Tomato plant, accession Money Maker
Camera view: vertical (180 deg); turntable rotation: 300 degrees
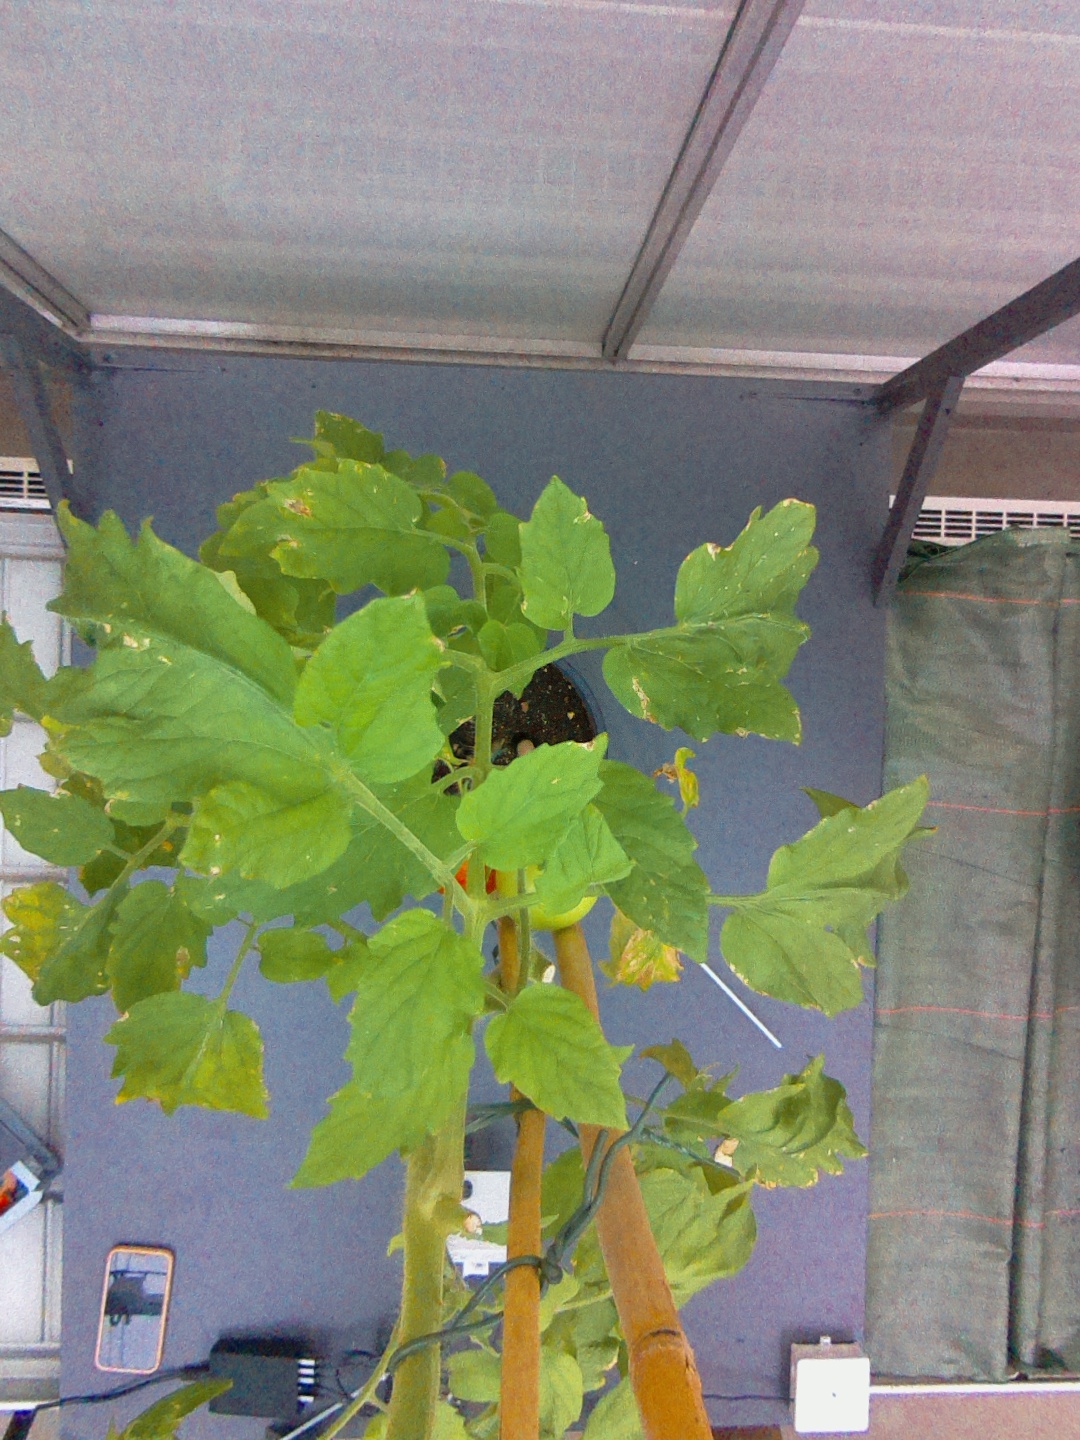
BBCH growth stage 82: 20%-30% of fruits show typical fully ripe color